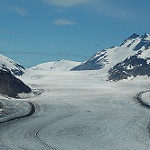
Label: glacier